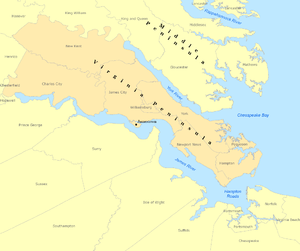
Virginiahalvøen
Kort over Virginiaøen.
Virginiahalvøen er en halvø i det sydøstlige Virginia i USA, afgrænset af York River, James River, Hampton Roads, og Chesapeake Bay. Normalt regner man følgende til at ligge på halvøen James City County, York County, og byerne Williamsburg, Poquoson, Hampton, og Newport News.